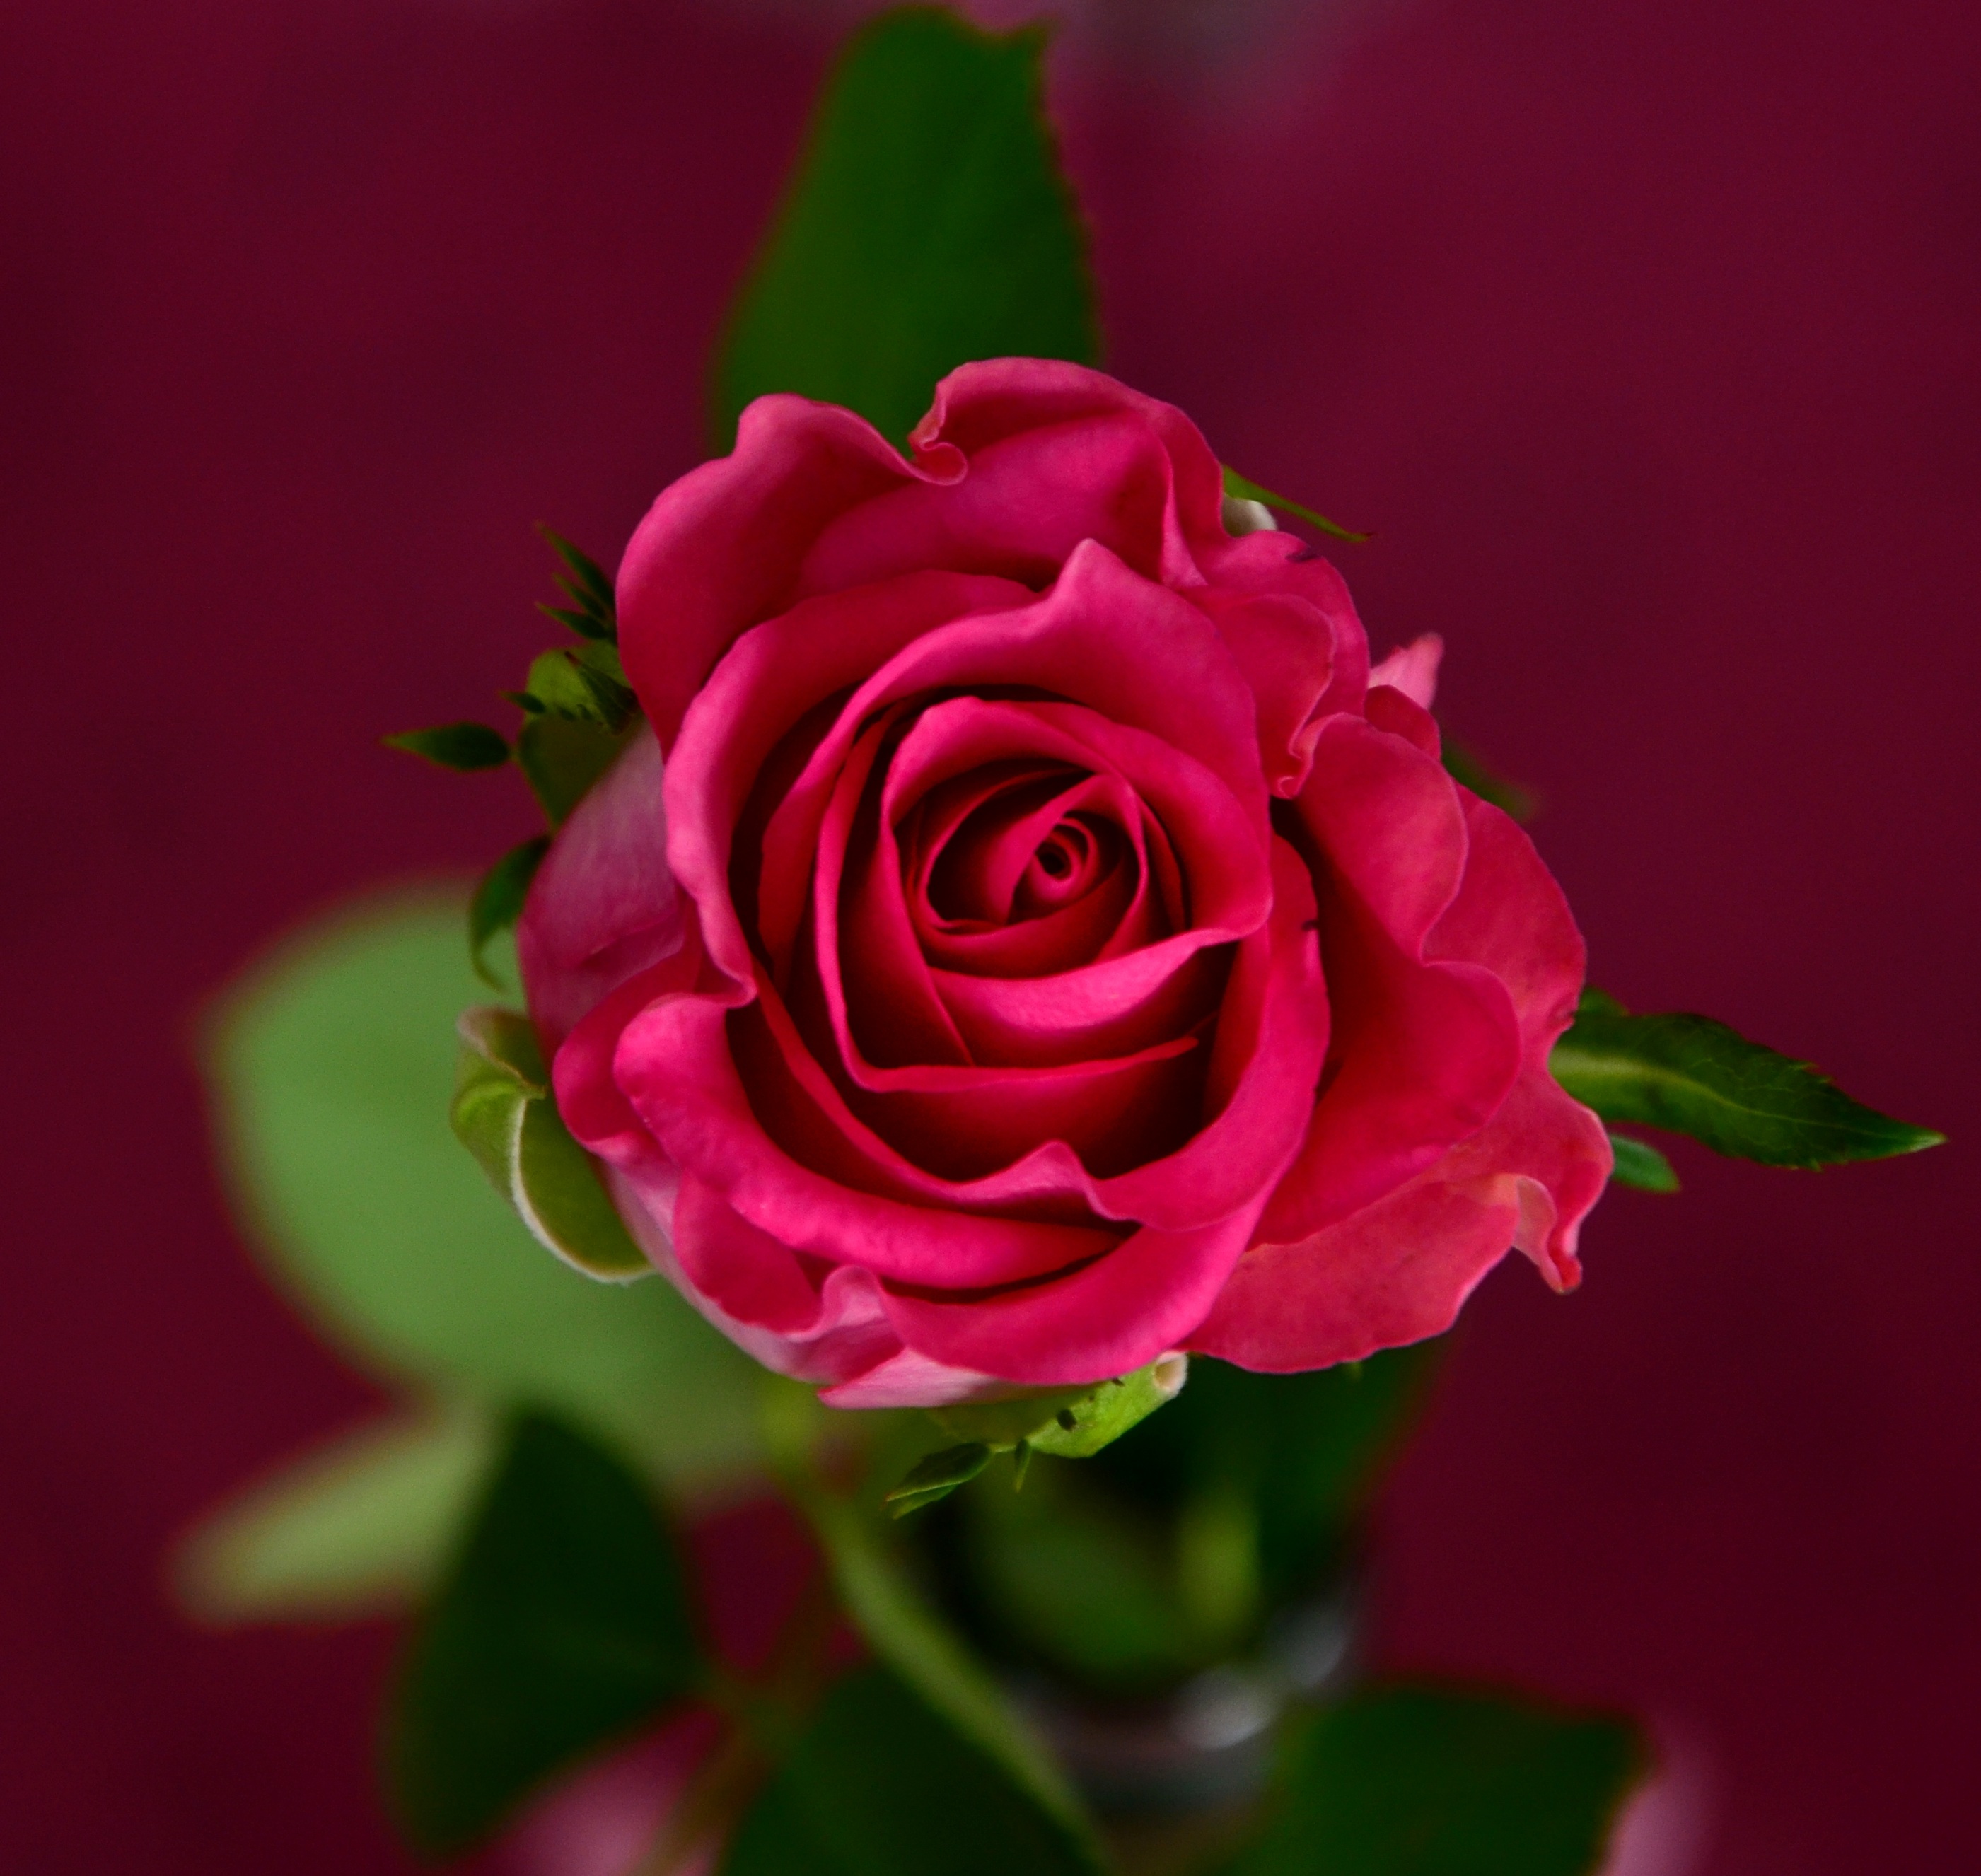
blossom, plant, flower, petal, bloom, rose, red, colorful, pink, flora, flowers, close up, floristry, floribunda, rose bloom, macro photography, rose blooms, flowering plant, garden roses, rose family, land plant, rosa centifolia, rose order